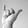
ASL letter: Y